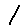
Label: 1